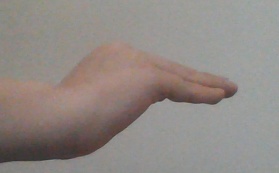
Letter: haa